Andrew Peterson Farmstead

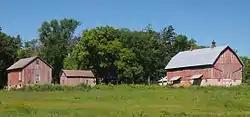
The Andrew Peterson Farmstead from the southeast

The Andrew Peterson Farmstead is a farm just east of Waconia, Minnesota, United States. The farm is located in rural Carver County, Minnesota, on Minnesota State Highway 5. The farm is listed on the National Register of Historic Places for its association with its first owner, Andrew Peterson. It is owned and operated by the Carver County Historical Society.